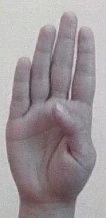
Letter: kaaf